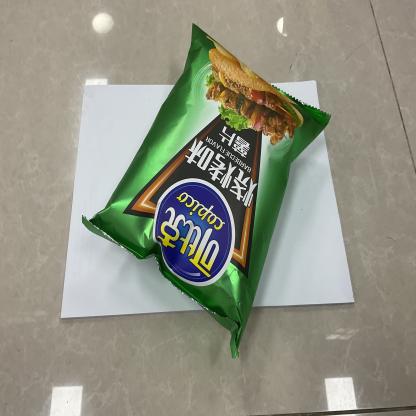
Label: plastics